Warner Bros.

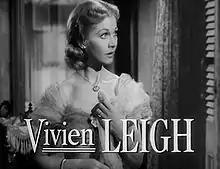
Vivien Leigh as Blanche DuBois in "A Streetcar Named Desire" (1951)

In 1935, Cagney sued Jack Warner for breach of contract. Cagney claimed Warner had forced him to star in more films than his contract required. Cagney eventually dropped his lawsuit after a cash settlement. Nevertheless, Cagney left the studio to establish an independent film company with his brother Bill. The Cagneys released their films though Grand National Films; however, they were not able to get good financing and ran out of money after their third film. Cagney then agreed to return to Warner Bros., after Jack agreed to a contract guaranteeing Cagney would be treated to his own terms. After the success of "Yankee Doodle Dandy" at the box office, Cagney again questioned if the studio would meet his salary demand and again quit to form his own film production and distribution company with Bill.